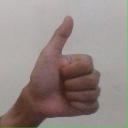
अक्षर: थ